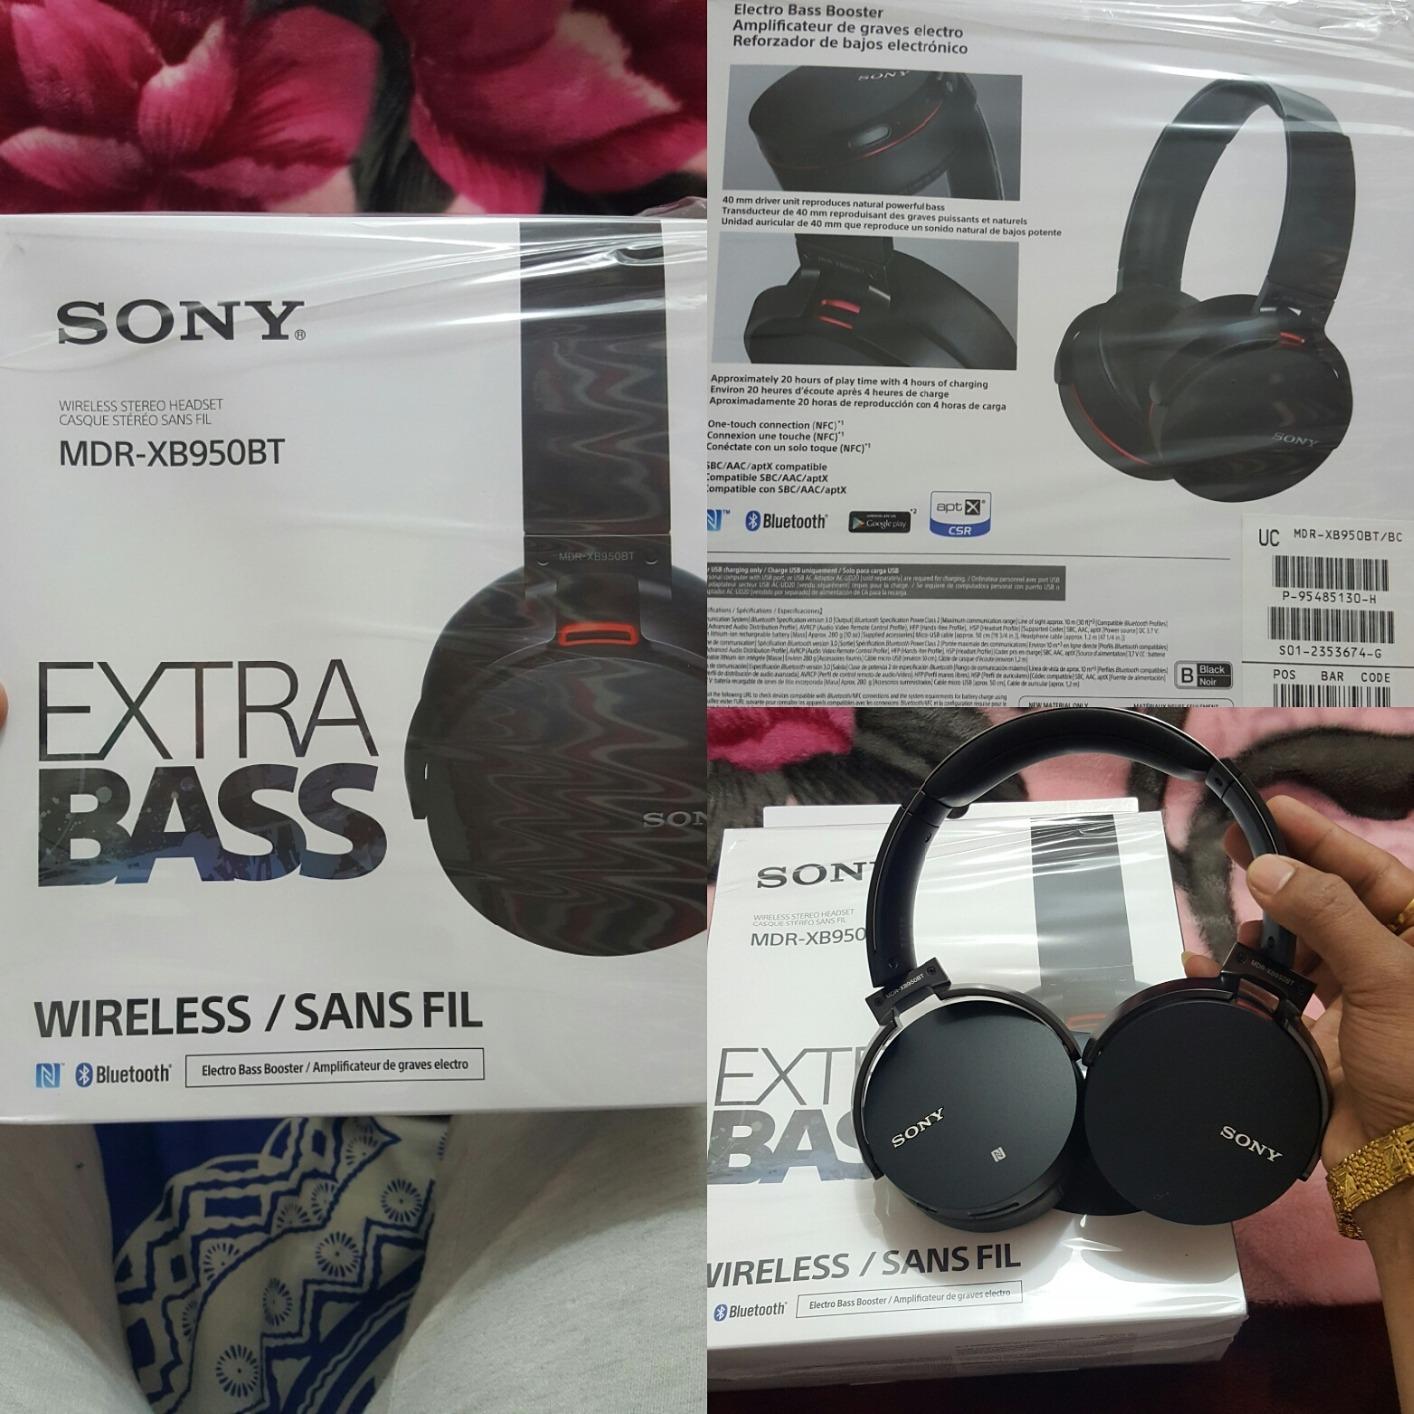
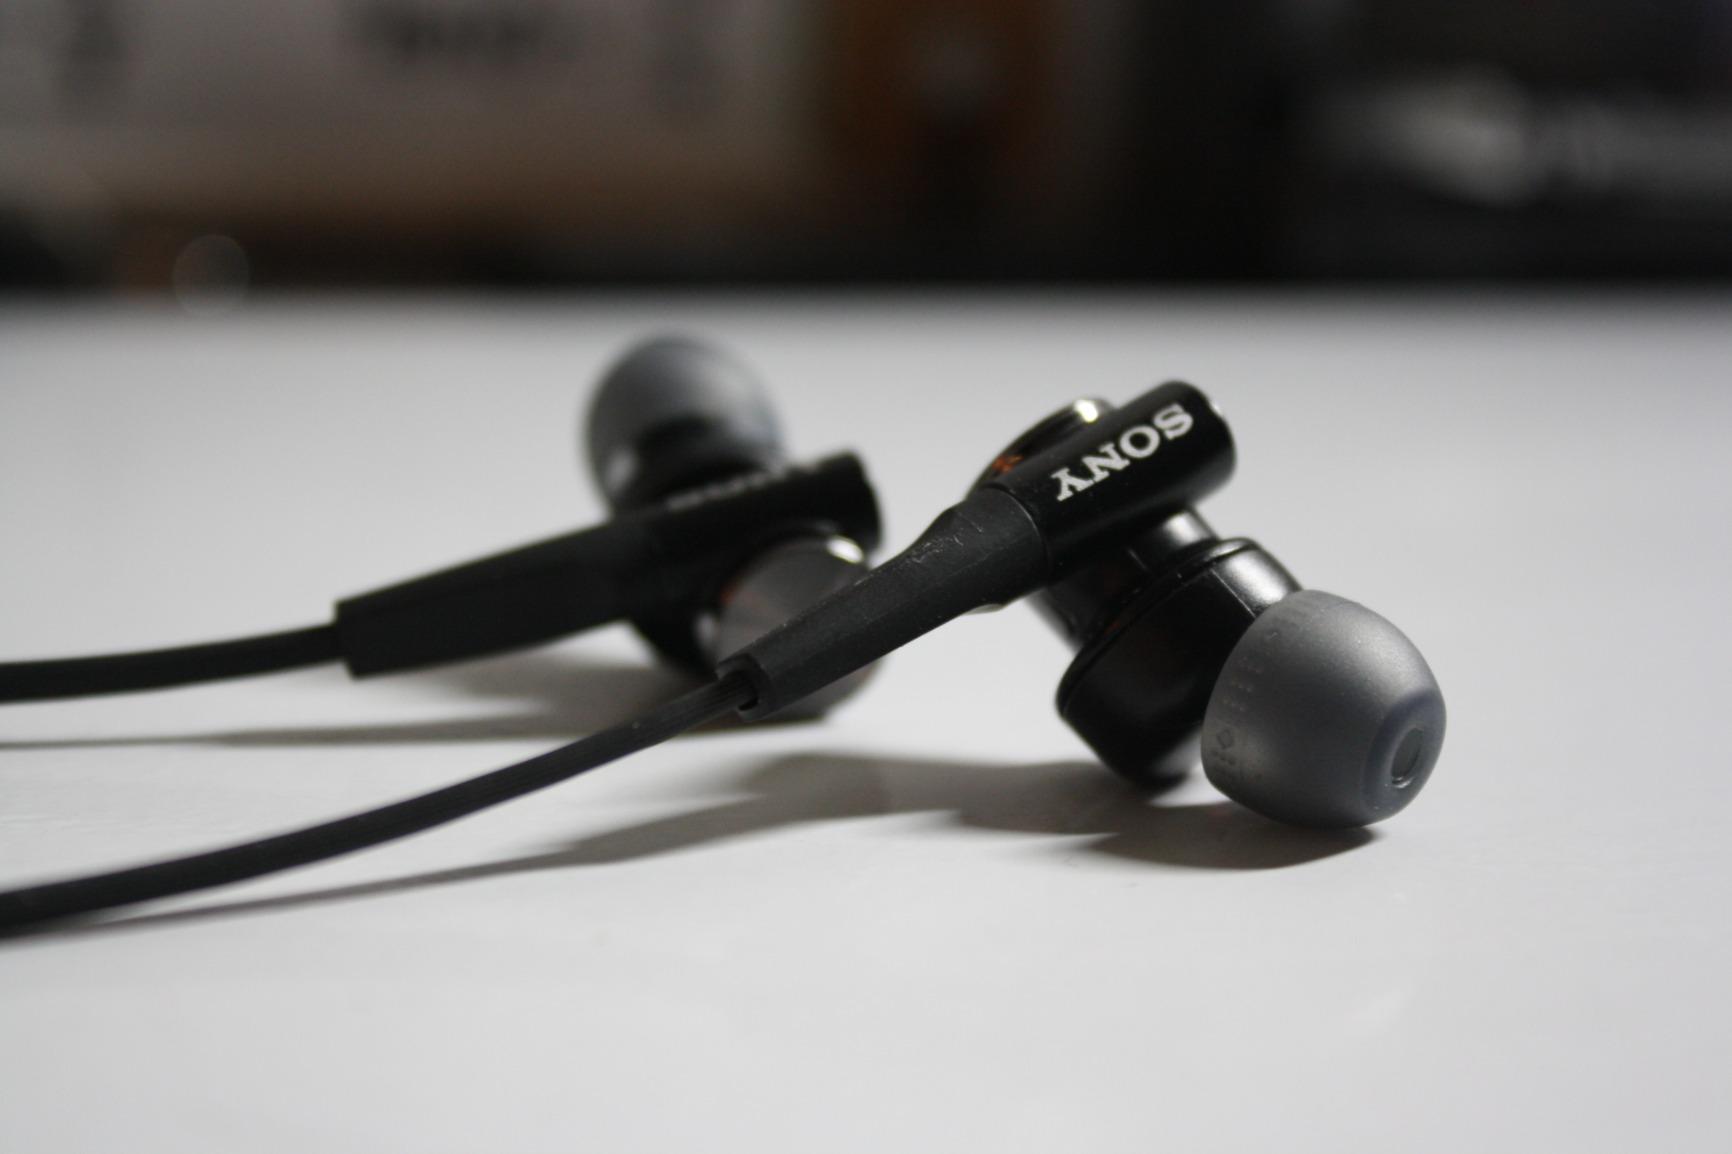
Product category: headphones
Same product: no